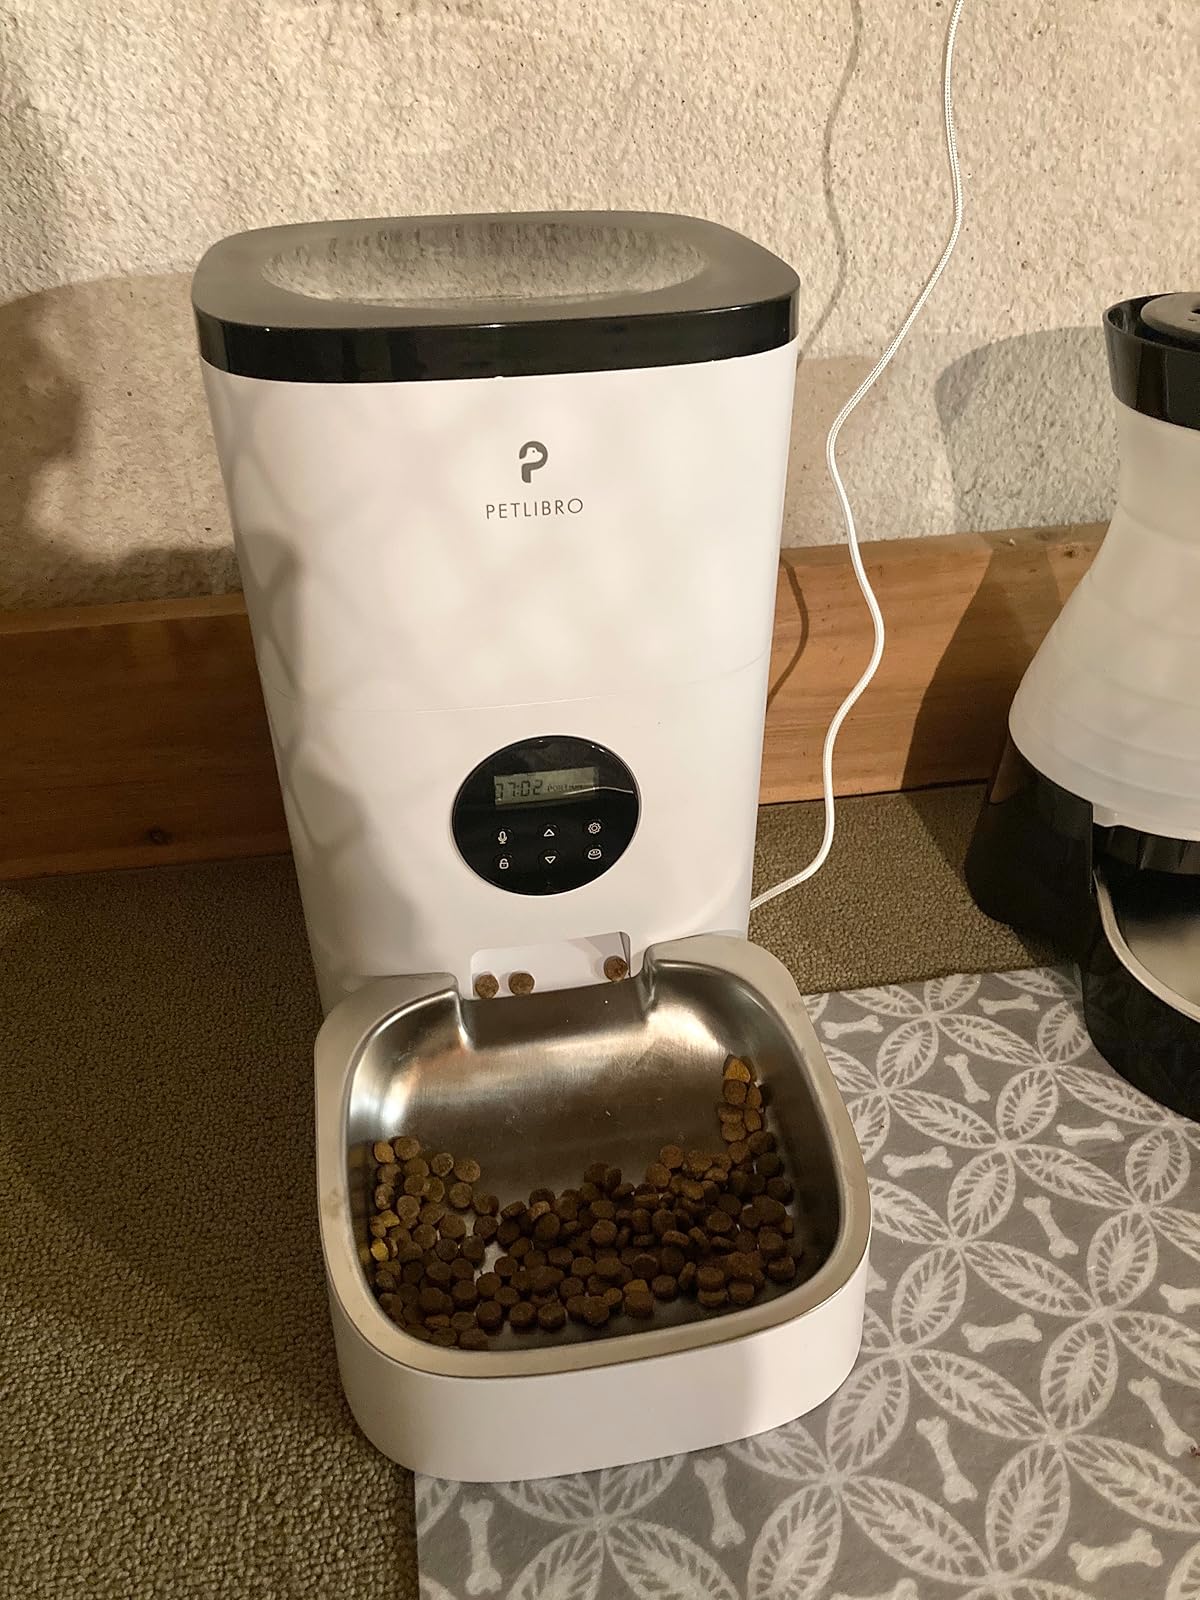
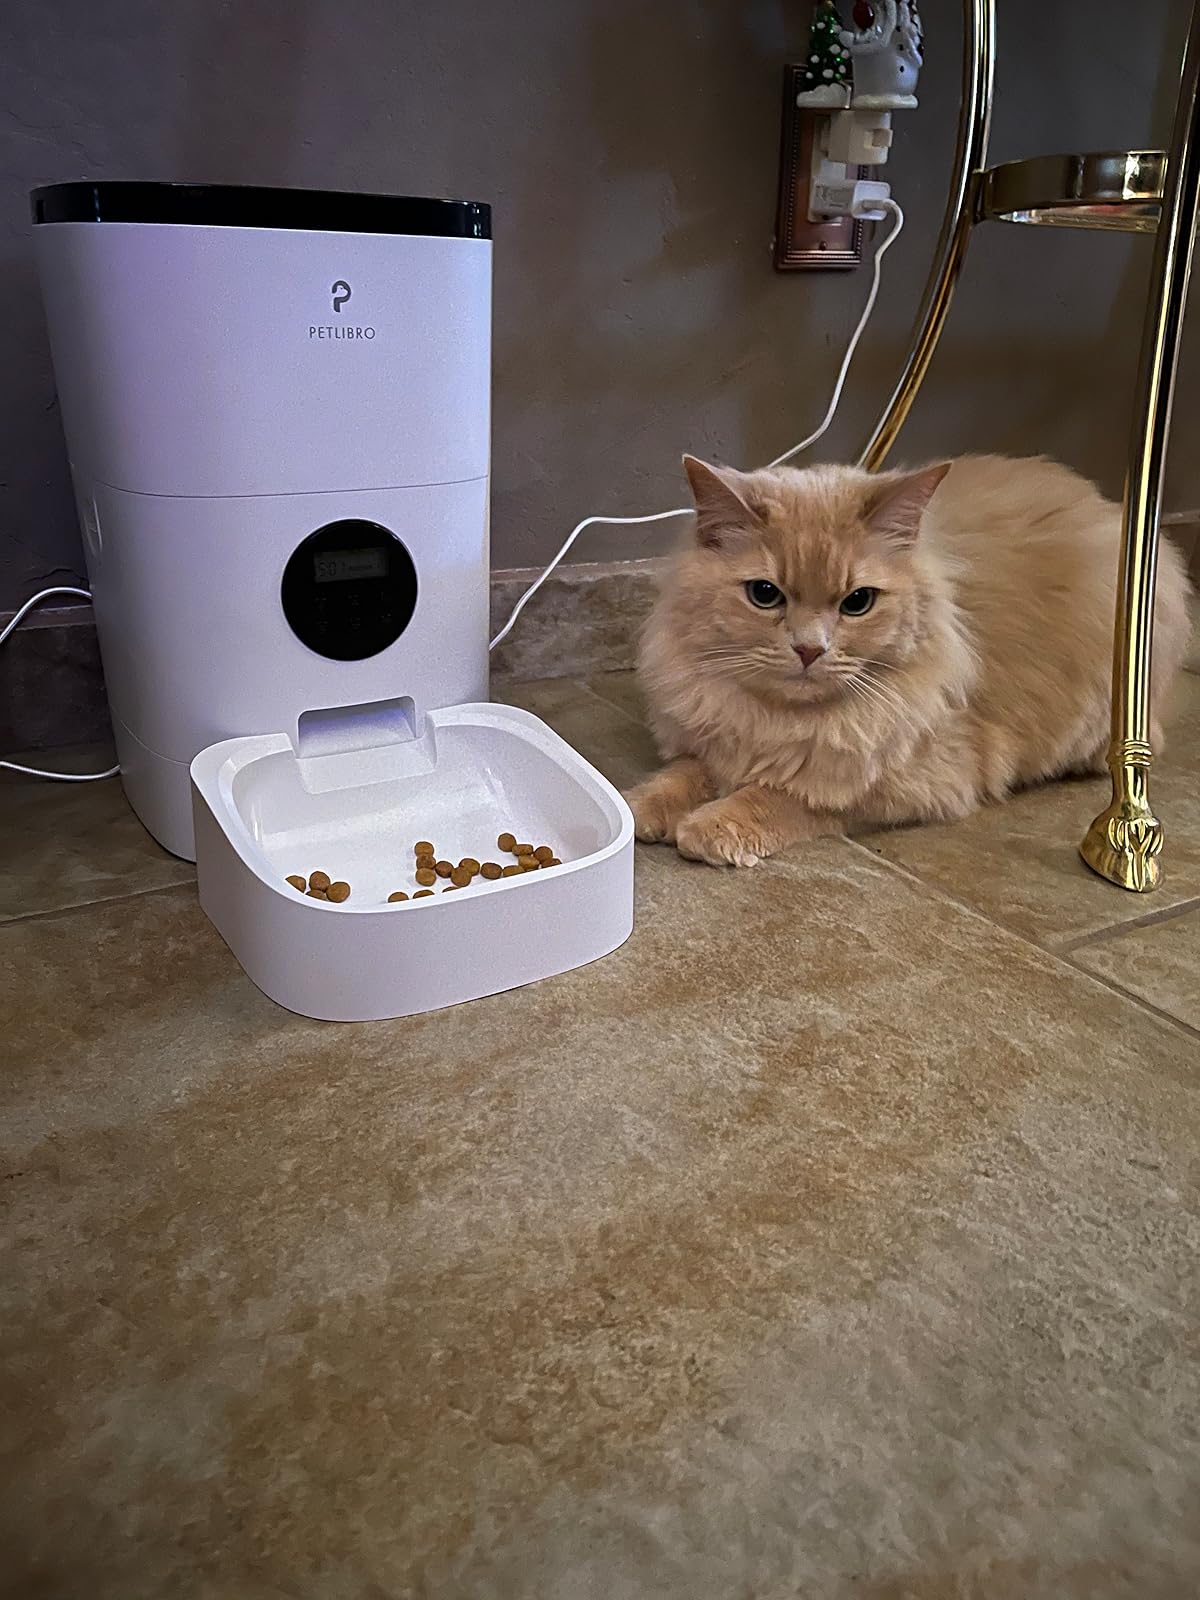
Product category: items_feeder
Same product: yes